Sant'Agostino, Padua

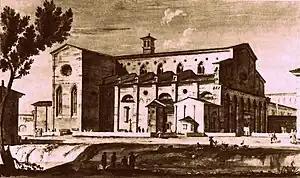
Church of Sant'Agostino in Padova in the eighteenth century. Print by Marino Urbani.

Sant'Agostino is a former Gothic-style church in Padua, region of Veneto, Italy. It was razed to the ground in 1819 by the Austrian authorities to construct a military hospital.